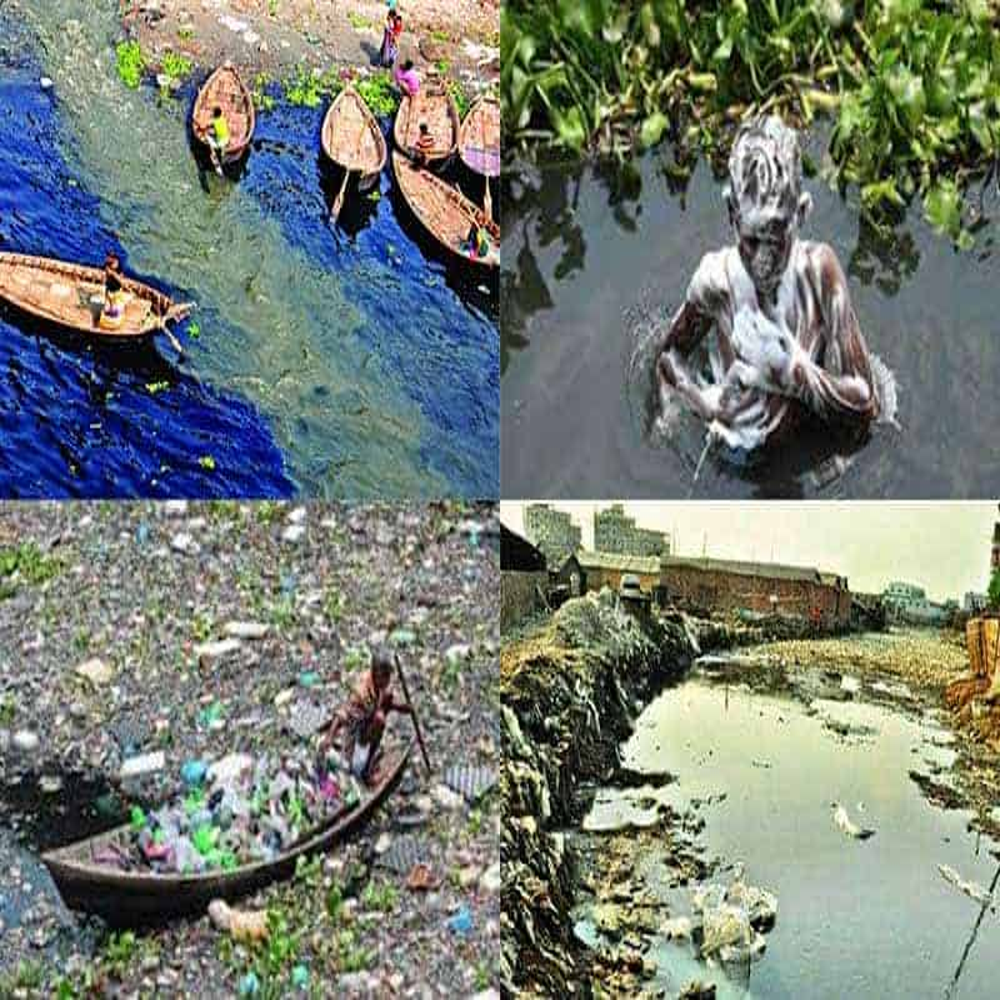
Body of water present: yes
Land polluted: yes
Water polluted: yes
Pollution percentage: 80%